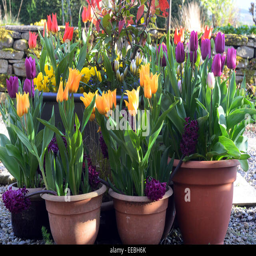
spring flowers in pots on a patio